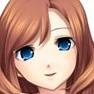
Portrait style: Anime Portrait